Sinnamon Love

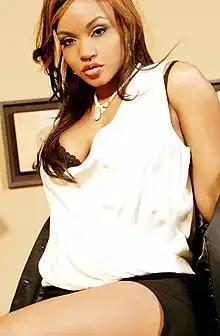

Sinnamon Love is an American former pornographic actress and director.